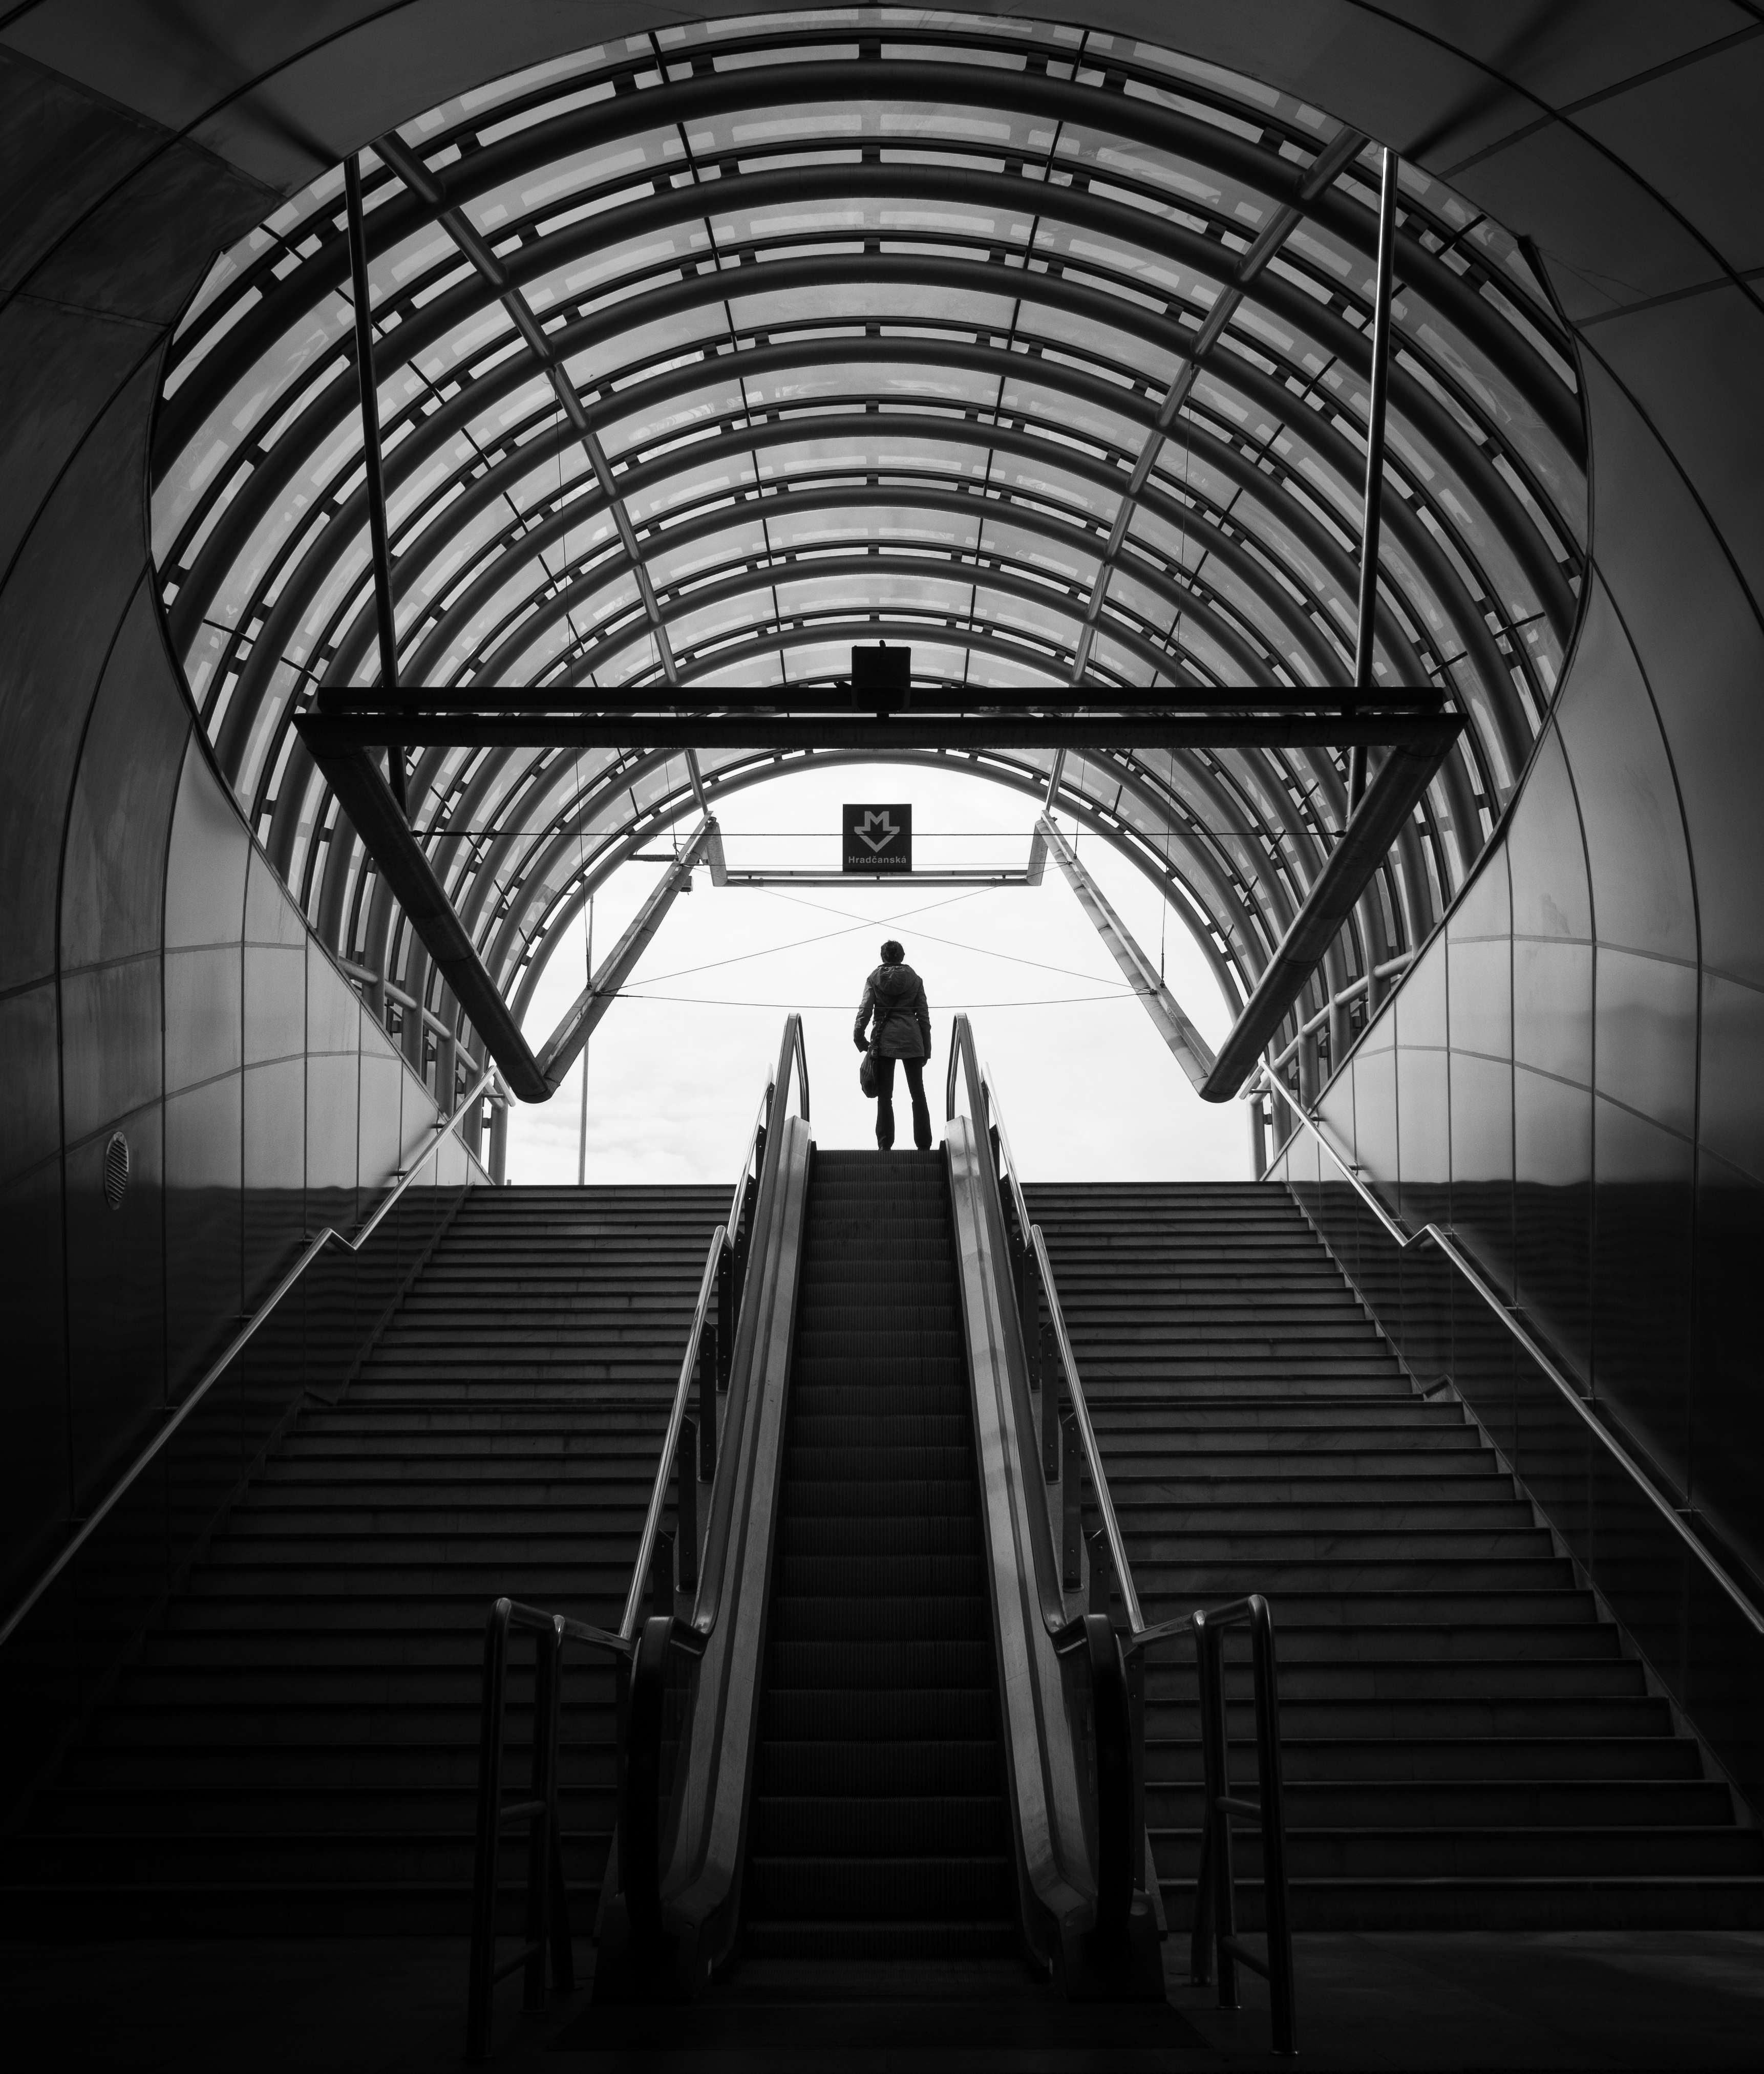
light, black and white, architecture, white, street, photography, ebook, arch, line, training, darkness, black, monochrome, streetphotography, flickr, thomas, video, symmetry, olympus, omd, fuji, shape, leica, monochrom, leuthard, hcb, thomasleuthard, monochrome photography